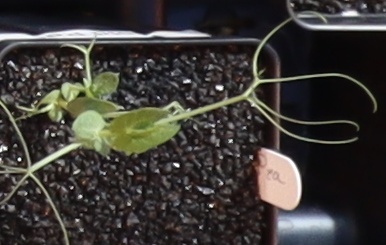
Label: Field Pea